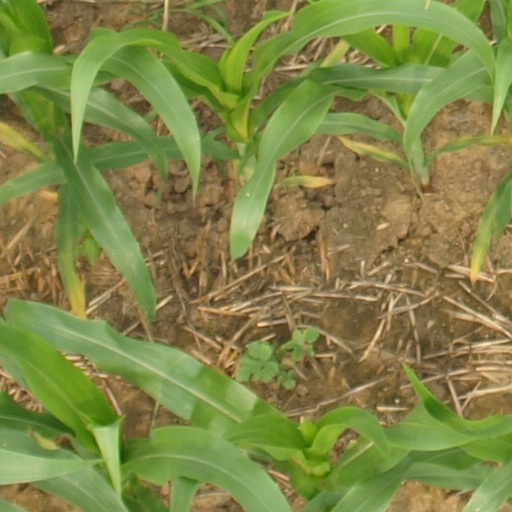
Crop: maize; corn